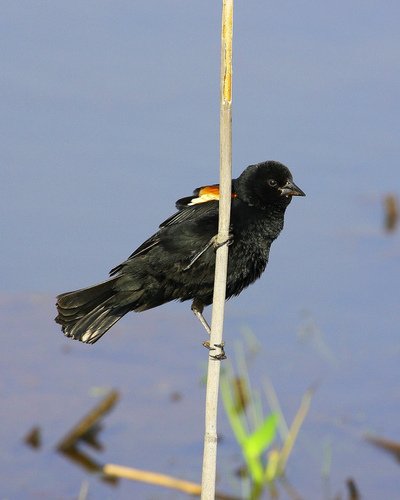
a black bird with a patch of red and yellow on its shoulder.
a medium sized black bird with yellow and orange markings on it's wings.
a small bird, black all over except for an orange back with long tarsus and a short bill.
the large black bird has a tiny head, and its coverts are bright orange with yellow and white accents.
this is a beautiful dark colored bird with a small beak and dark eyes, just under the wings are colored.
this bird is black with red and has a very short beak.
a bird that appears mostly black, but has yellow on the underside of its back feathers.
this bird has wings that are black and has a red and yellow patch
this bird is black with red and has a very short beak.
this bird is black with a patch of yellow on its back, a short tail, a small head, and a pointy beak.
Species: Red Winged Blackbird